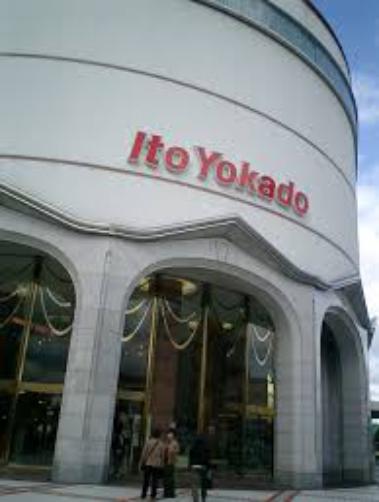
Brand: Ito-Yokado
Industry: Others